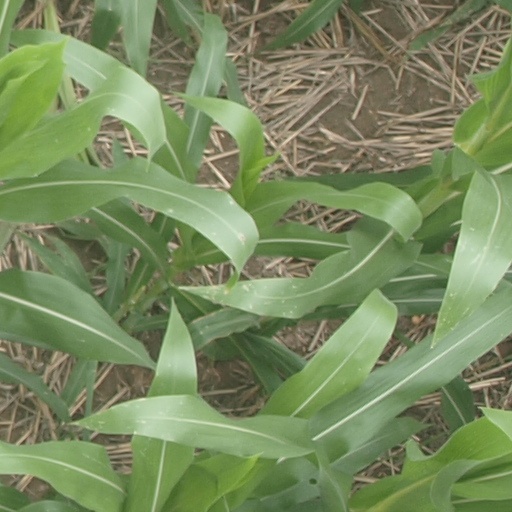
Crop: maize; corn